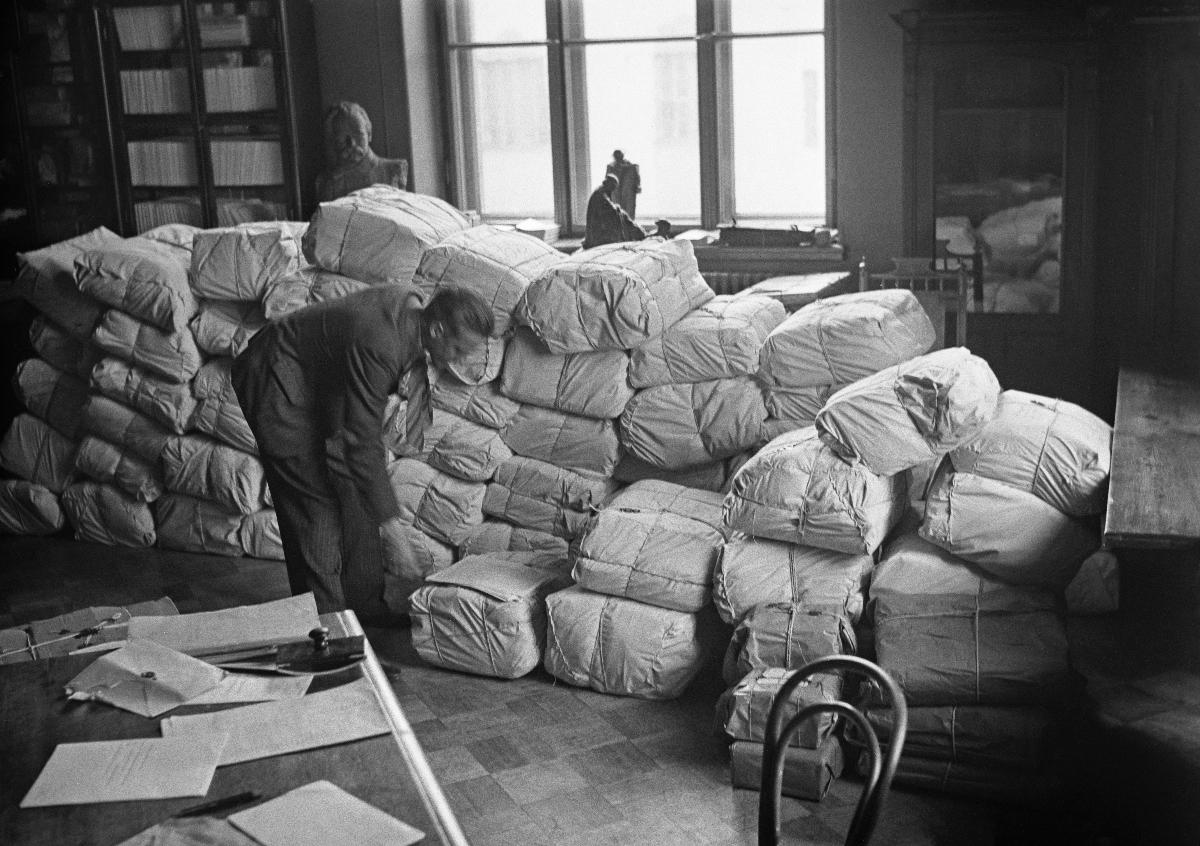
Eduskuntavaalit 1939
Riksdagsvalet 1939; Parliamentary Election in Finland 1939
sisällön kuvaus: Eduskuntavaalit 1939. Äänestyslipukesäkkejä Helsingissä 4.7.1939. content description: The Parliamentary Election in Finland 1939. Sacks filled with votes in Helsinki 4.7.1939. innehållsbeskrivning: Riksdagsvalet 1939. Säckar fyllda med röstsedlar i Helsingfors 4.7.1939.
Kuvaaja: Sundström, Hugo, kuvaaja
Vuosi: 1939
Paikka: Suomi, Uusimaa, Helsinki
Aiheet: HBL; vaalit; eduskuntavaalit; ääntenlaskennat; säkit (säilytykseen liittyvät objektit; säilytyspussit); elections; general elections; politics; election; parliamentary election; votes; vote countings; sacks; val (samhälleliga händelser); riksdagsval; politik; val; rösträkningar; röstsedlar; säckar